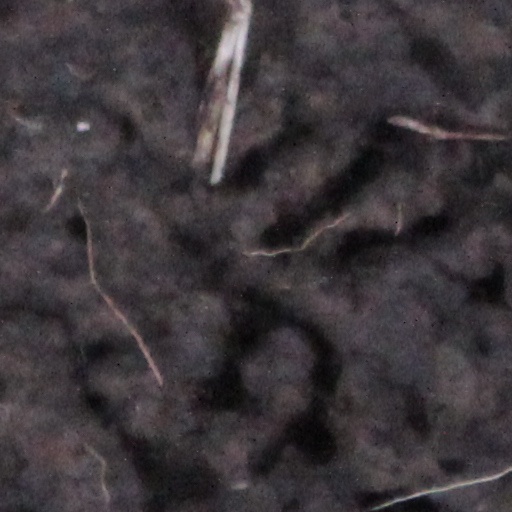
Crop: wheat